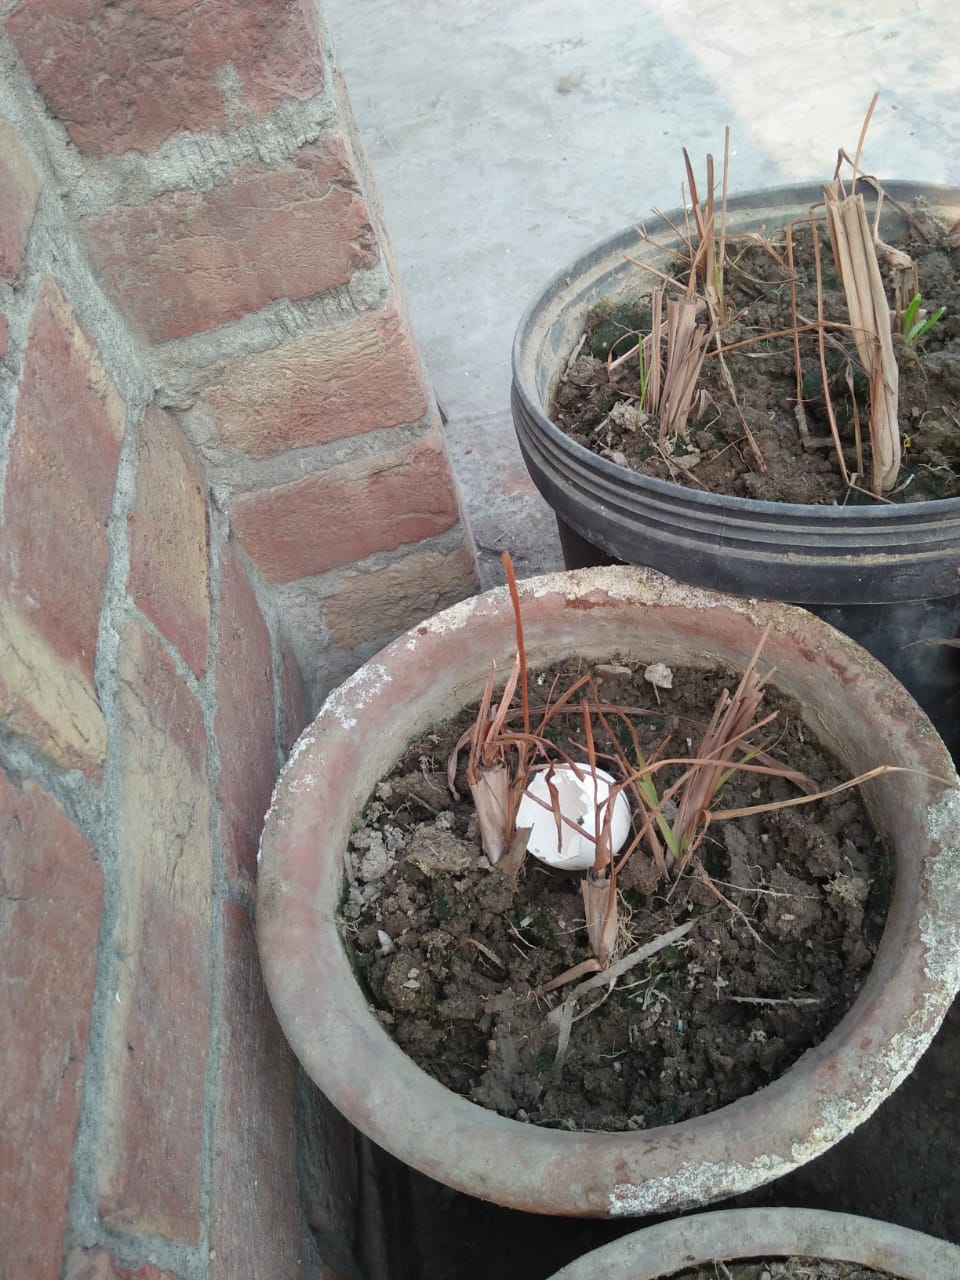
Label: eggshells